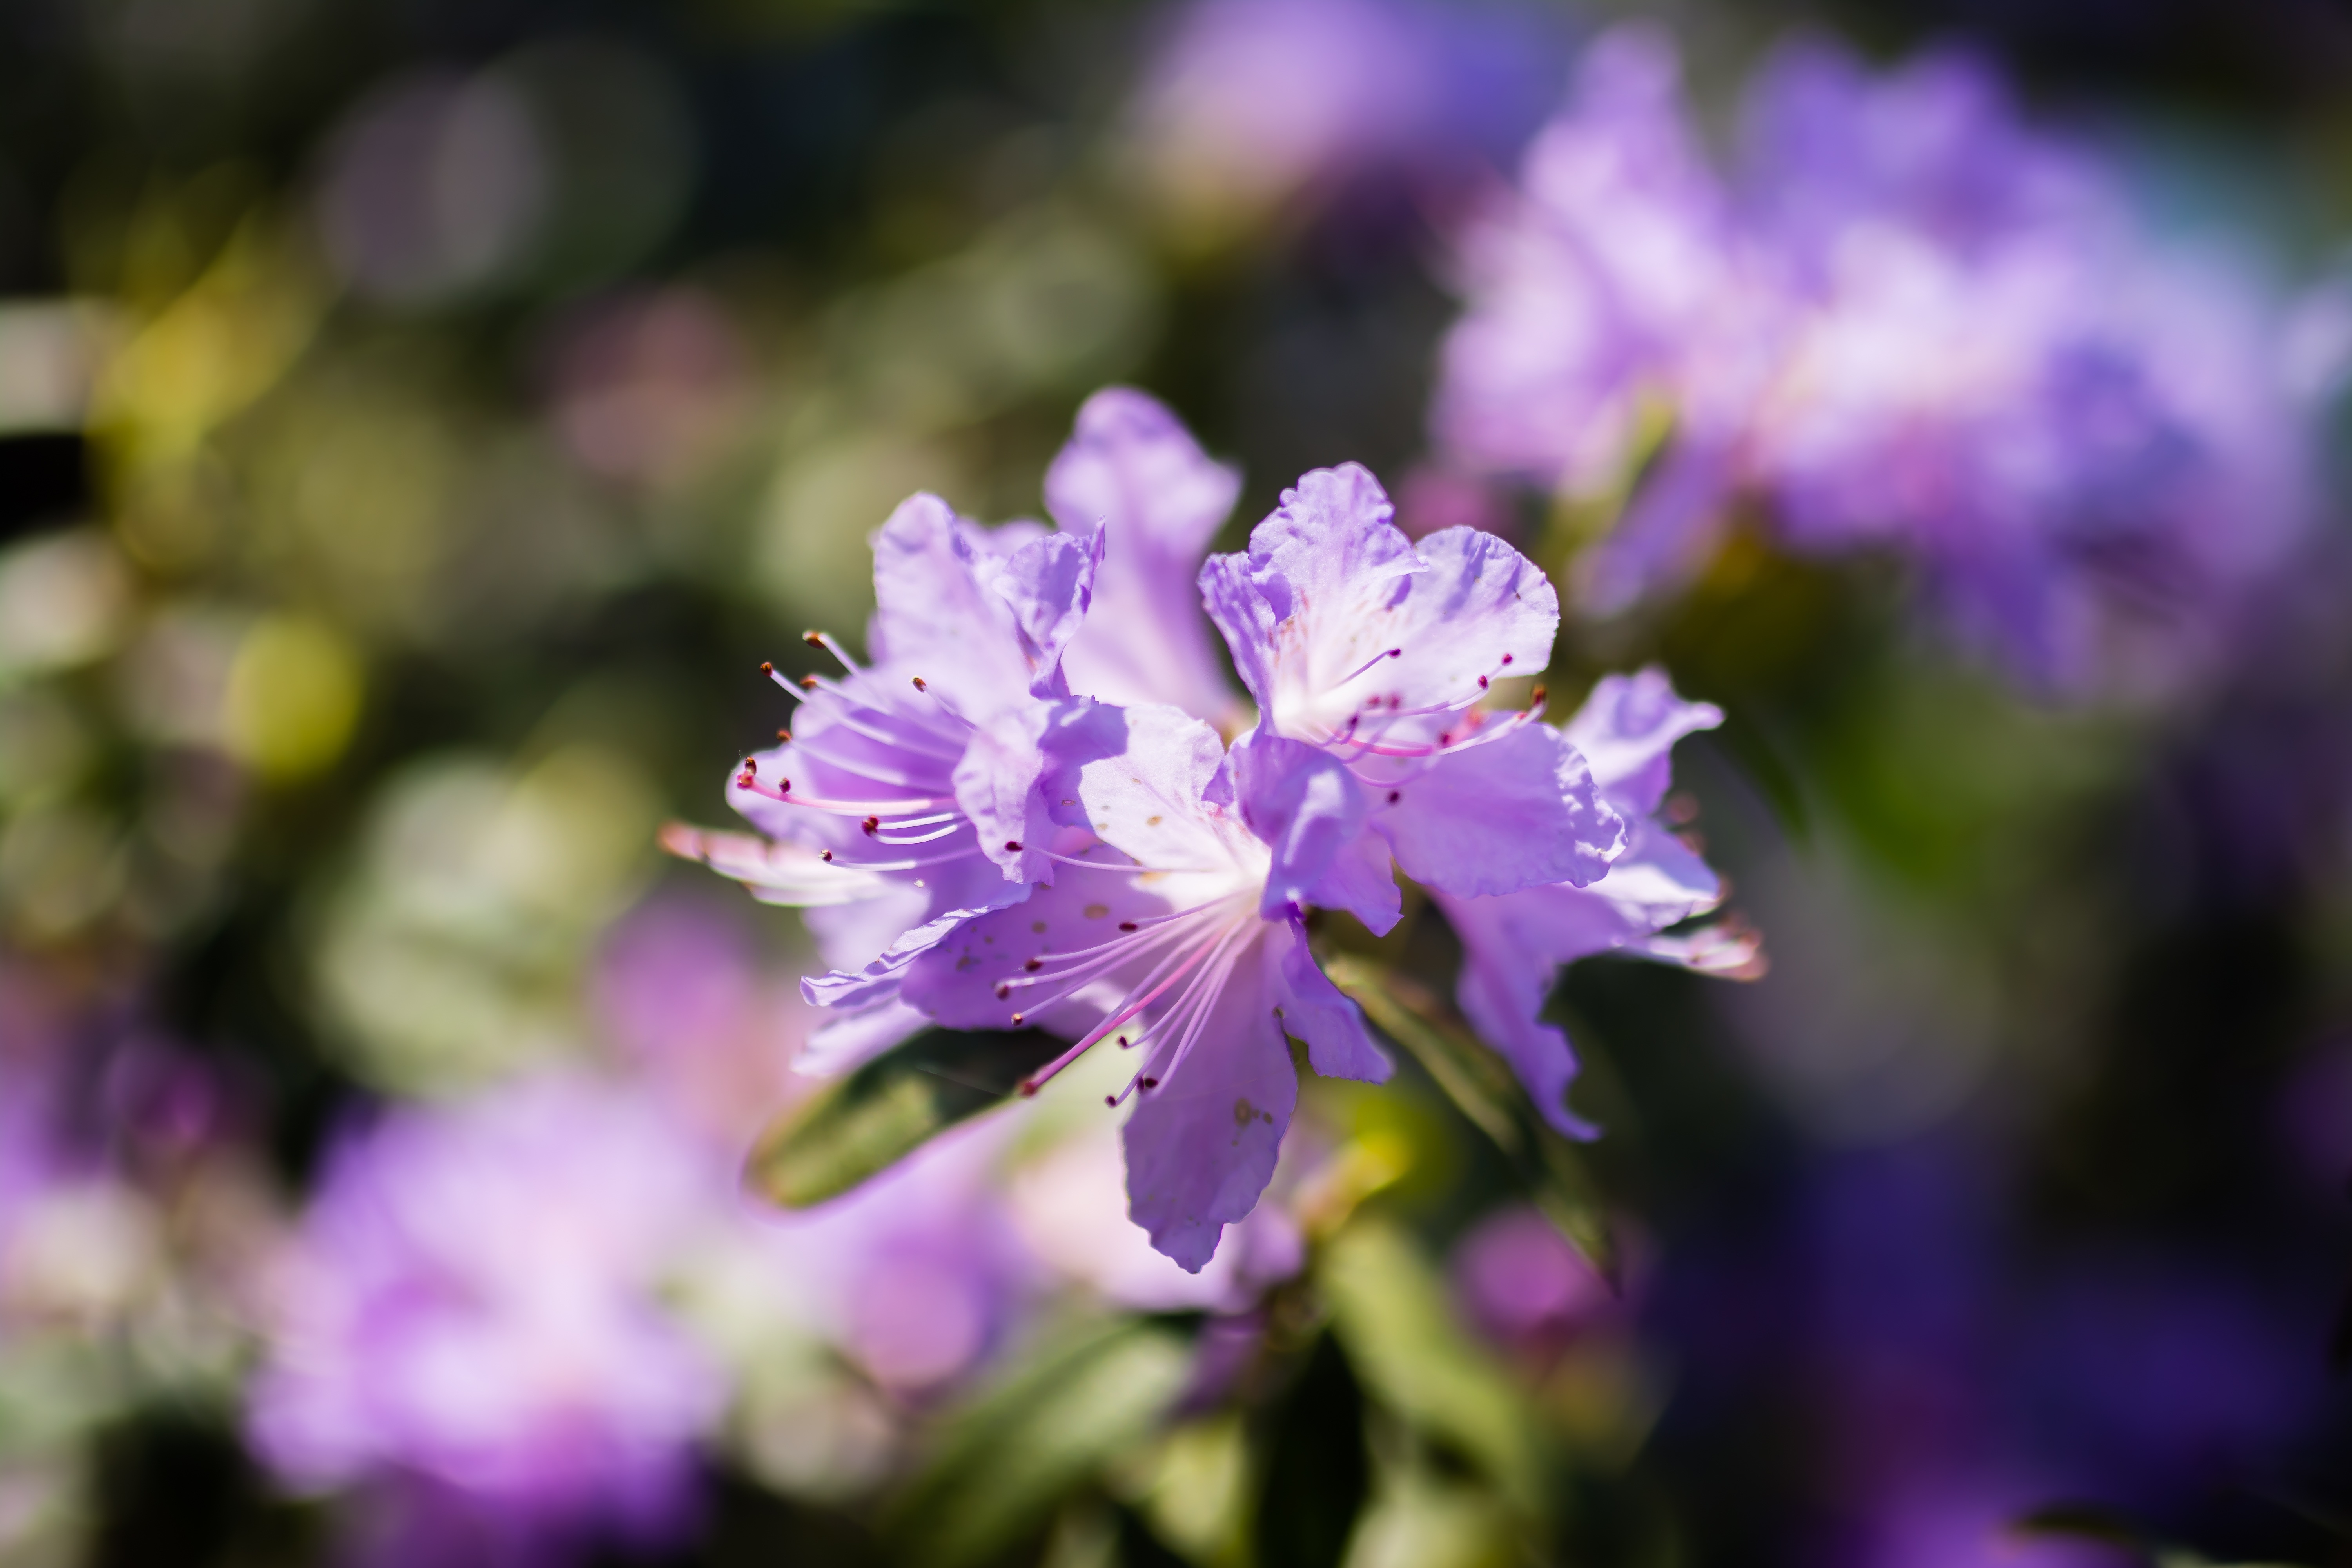
nature, blossom, plant, white, leaf, flower, purple, petal, bloom, summer, floral, love, bouquet, decoration, spring, green, color, natural, fresh, romantic, colorful, yellow, garden, pink, flora, season, lavender, botanical, wildflower, shrub, bright, beautiful, elegant, macro photography, flowering plant, land plant